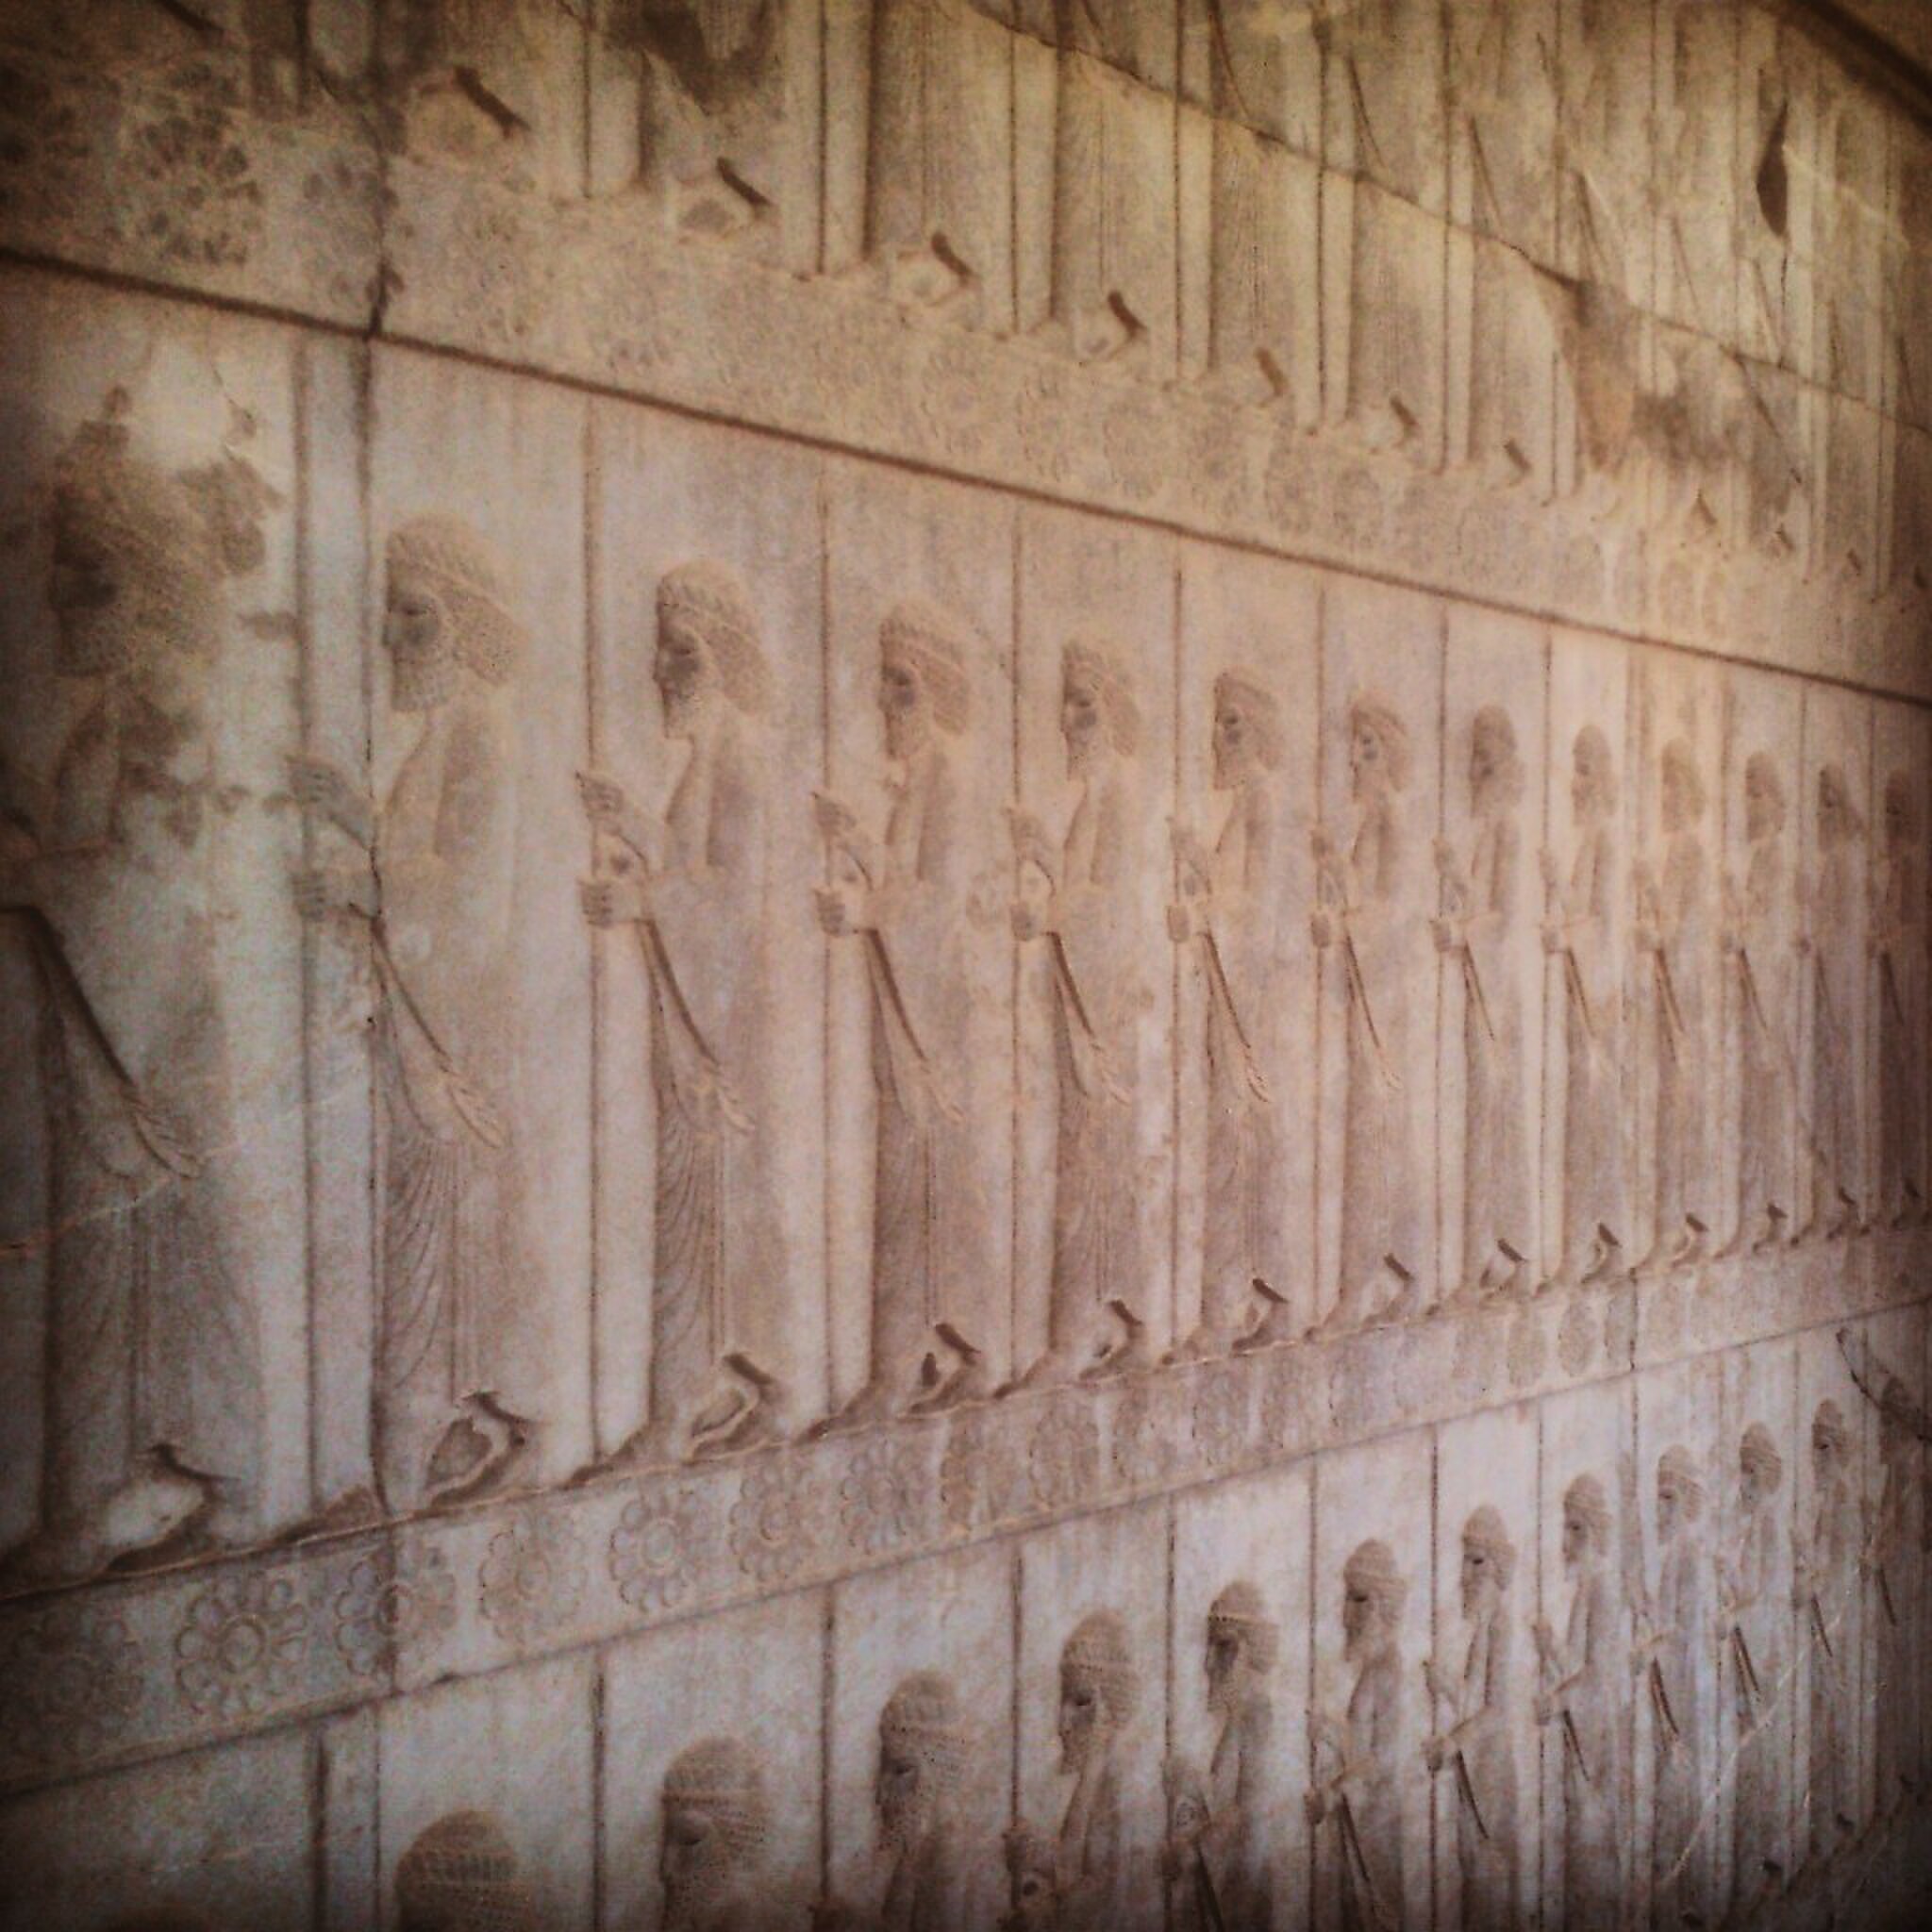
Title: تخت جمشید19
Date: 2015-09-22
Categories: Media lacking a description, Self-published work, Images from Wiki Loves Monuments 2016, Uploaded via Campaign:wlm-ir, Images from Wiki Loves Monuments 2016 in Iran, 2015 in Persepolis, Iran photographs taken on 2015-09-22, Images from Wiki Loves Monuments missing SDC depicts, Images from Wiki Loves Monuments missing SDC location of creation, Reliefs of Susian guards in Persepolis